Christ Episcopal Church (Marlboro, New York)

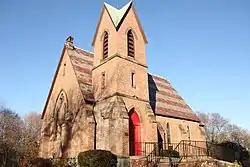

Christ Episcopal Church is a historic Episcopal church located in Marlboro, Ulster County, New York. The church was designed by architect Richard Upjohn and built in 1858 in the Gothic Revival style. It is built of dark red brick with contrasting brownstone detailing. It features a square entry tower and polygonal apse with steeply pitched roofs, with polychrome slate shingles on the main section. It also has a notable collection of stained glass windows designed by D. Maitland Armstrong (1836-1918). Also on the property is the church rectory (1863) and cemetery, with burials dating before 1840.